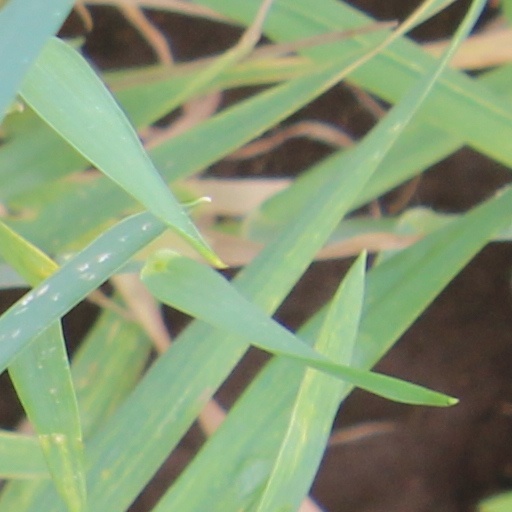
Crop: wheat